National Gallery (Berlin)

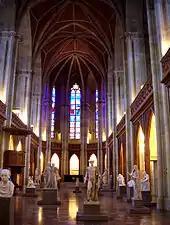
19th-century sculpture on exhibit in the Friedrichswerder Church

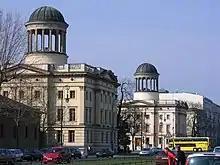
The two Stüler buildings in Charlottenburg: on the left, Scharf-Gerstenberg Collection; on the right, Berggruen Museum

After the Second World War, the gallery and the other museums on Museum Island were located in the Soviet Occupation Zone which became East Berlin. The National Gallery's collection, much of it confiscated and then returned by the various occupying powers, was split between East and West and had been further diminished by the war; 19th-century paintings from the former annexe had been destroyed by fire. While the Alte Nationalgalerie building was renovated, in the Western sector, paintings were initially housed in Charlottenburg Palace. The city of Berlin (West) founded a new museum of 20th-century art in 1949; this was eventually merged with the Western branch of the National Gallery, and West Berlin then created its own cultural centre, the Kulturforum, which included the Neue Nationalgalerie (New National Gallery), a modernist building designed by Ludwig Mies van der Rohe. This opened on 15 September 1968 and initially exhibited the full range of 19th and 20th-century art. Werner Haftmann, who had become the director in 1967, said he was nervous about the gallery moving into the prestige modern building, comparing himself to "a wretched learner ... getting into a luxury Mercedes."